Big Nose Kate

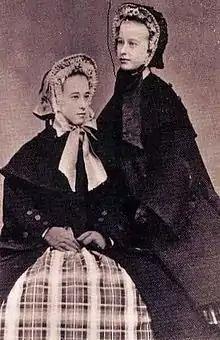
Mary Katherine Horony (left) and younger sister Wilhelmina , near the time they were orphaned. Mary Katherine is about 15 years old.

Mary Katherine Horony Cummings (November 7, 1849 – November 2, 1940), popularly known as Big Nose Kate, was a Hungarian-born American outlaw, gambler, prostitute and longtime companion and common-law wife of Old West gambler and gunfighter Doc Holliday. "Tough, stubborn and fearless", she was educated, but chose to work as a prostitute due to the independence it provided her. She is the only woman with whom Holliday is known to have had a relationship.